Marie Elizabeth Hayes

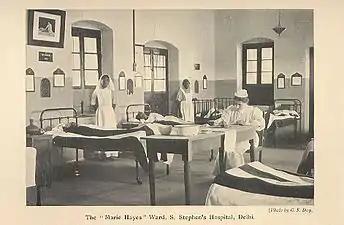
The "Marie Hayes" Ward in St. Stephen's Hospital in Delhi, India, established in memory of Marie Elizabeth Hayes

Dr Hayes was known for a significant impact on the mission and for paving the way for many women who wished to pursue medical degrees and residencies. After her death, a memorial fund was established in her name in Dublin. Contributions for the fund came from friends, family, and coworkers living in Dublin, England, and India. This fund was used to finance the construction of a ward in the new St Stephen's Hospital in Delhi, named "The Marie Hayes Ward" in memory of her service in Delhi. She is additionally recognized in the hospital chapel with a memorial brass name plate and separately a prayer desk inscribed with the words (in Urdu):